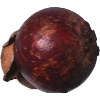
Label: Mangostan 1